The Village (The Prisoner)

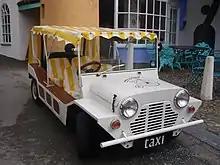
A taxi in the Village

The Italianate architecture of the Village is somewhat deceptive as the interiors of the buildings are frequently Georgian, 1960s 'mod', or in a number of instances, an oddly sparse kind of 'ultra modern' design. Throughout the Village, music plays in the background, nearly all of it alternating between rousing marching band music and lullabies, periodically interrupted by public announcements (voiced by Fenella Fielding). The media and signage consistently incorporate sailing and resort themes.